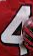
Number: 4